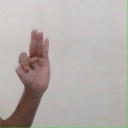
अक्षर: भ